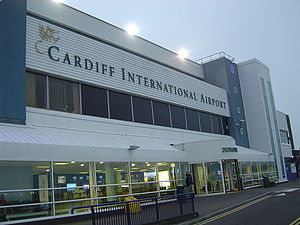
Cardiff Airport
Cardiff Airport er en international lufthavn i Wales. Den er beliggende ved landsbyen Rhoose i Vale of Glamorgan, 19 km sydvest for centrum af Cardiff.